UCLA Bruins

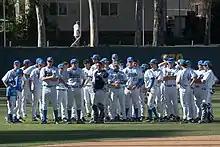
The Bruins baseball team gathering in the outfield at Jackie Robinson Stadium in 2007

The 2010 team, under head coach John Savage, won the Los Angeles Regional and Super-Regional, and was the first team to win 48 games in a season. The Bruins joined seven other teams in the 2010 College World Series and finished in second place, behind the University of South Carolina Gamecocks. The 2011 team won the Pac-10 Conference title.